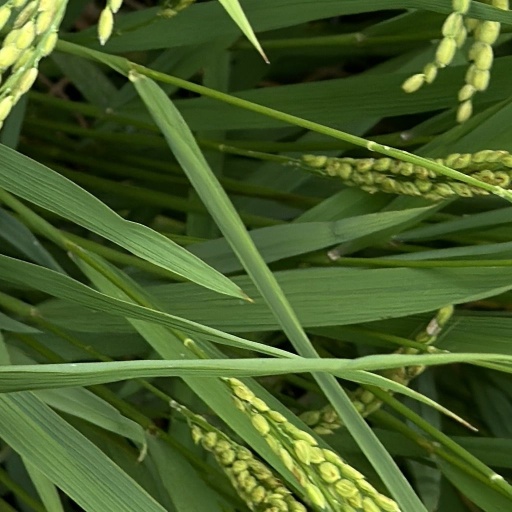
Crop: rice